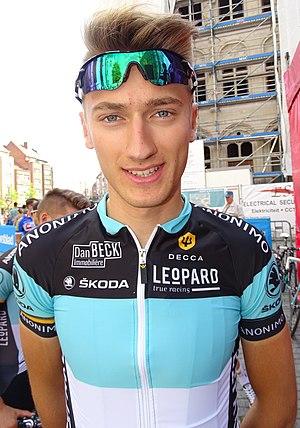
Reportage réalisé le dimanche 23 août à l'occasion du départ et de l'arrivée du Grand Prix Jef Scherens 2015 à Louvain, Belgique.
Tom Wirtgen, né le 4 mars 1996 à Dippach, est un coureur cycliste luxembourgeois, membre de l'équipe Bingoal-Wallonie Bruxelles. Son frère cadet Luc est également coureur cycliste dans la même équipe.